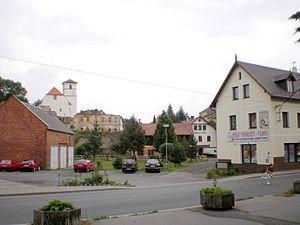
Hazlov est une commune du district de Cheb, dans la région de Karlovy Vary, en République tchèque. Sa population s'élevait à 1 526 habitants en 2018.